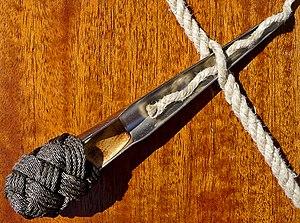
Façon d'utiliser un épissoir creux ou suédois.
Un épissoir est un outil de marine servant à écarter les torons d'un cordage toronné ou d'un câble métallique tressé.